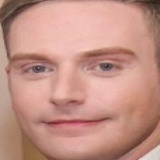
ca sĩ Kyo York